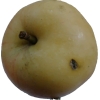
Label: Apple 14